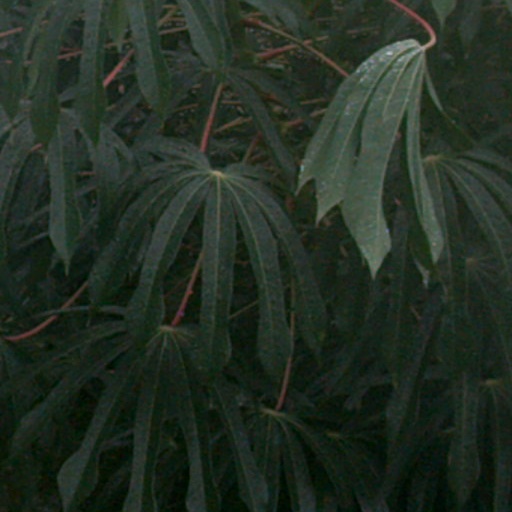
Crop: cassava